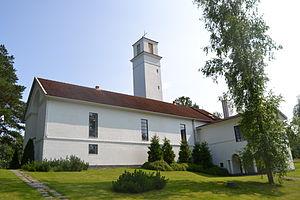
Muurame est une municipalité du centre-sud de la Finlande, dans la région de Finlande-Centrale.